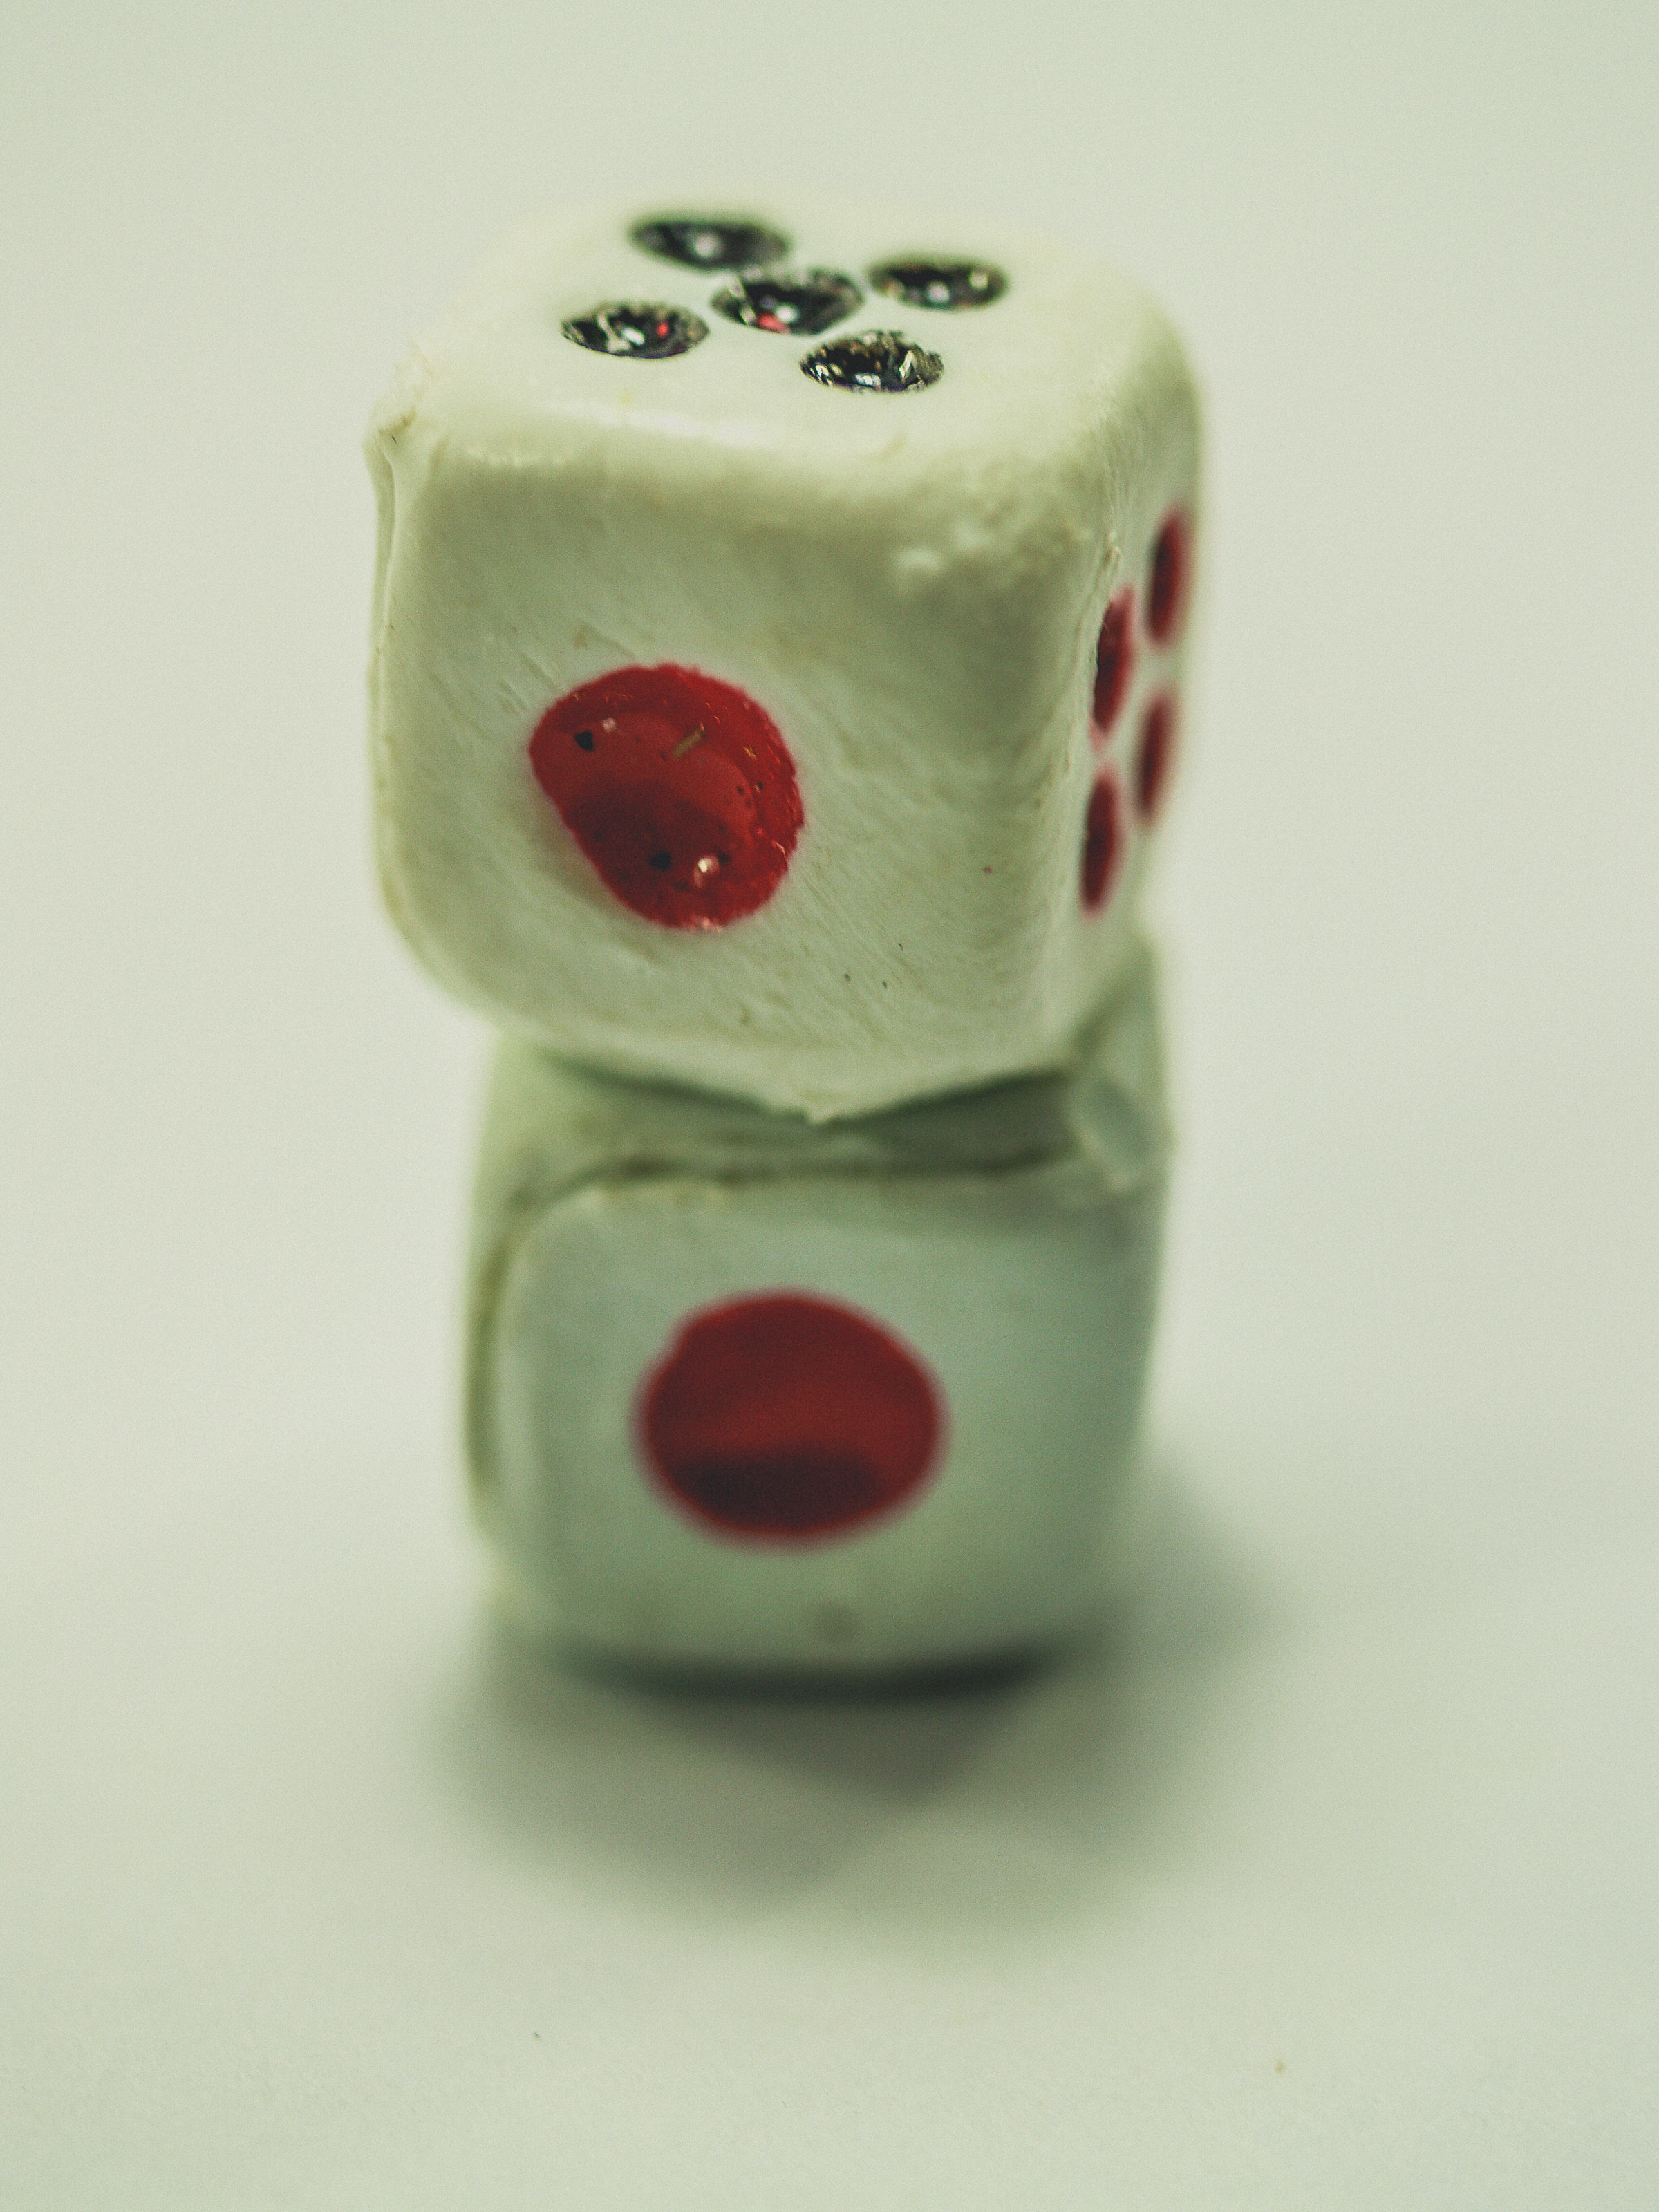
background, betting, board, business, casino, chance, closeup, concept, craps, cube, desk, devices, dice, entertainment, five, fortune, fun, gamble, gambling, game, good, green, hobby, leisure, loss, luck, number, odds, opportunity, play, poker, random, risk, roll, rustic, success, table, tabletop, throwable, throwing, vintage, white, games, dice game, indoor games and sports, recreation, tabletop game